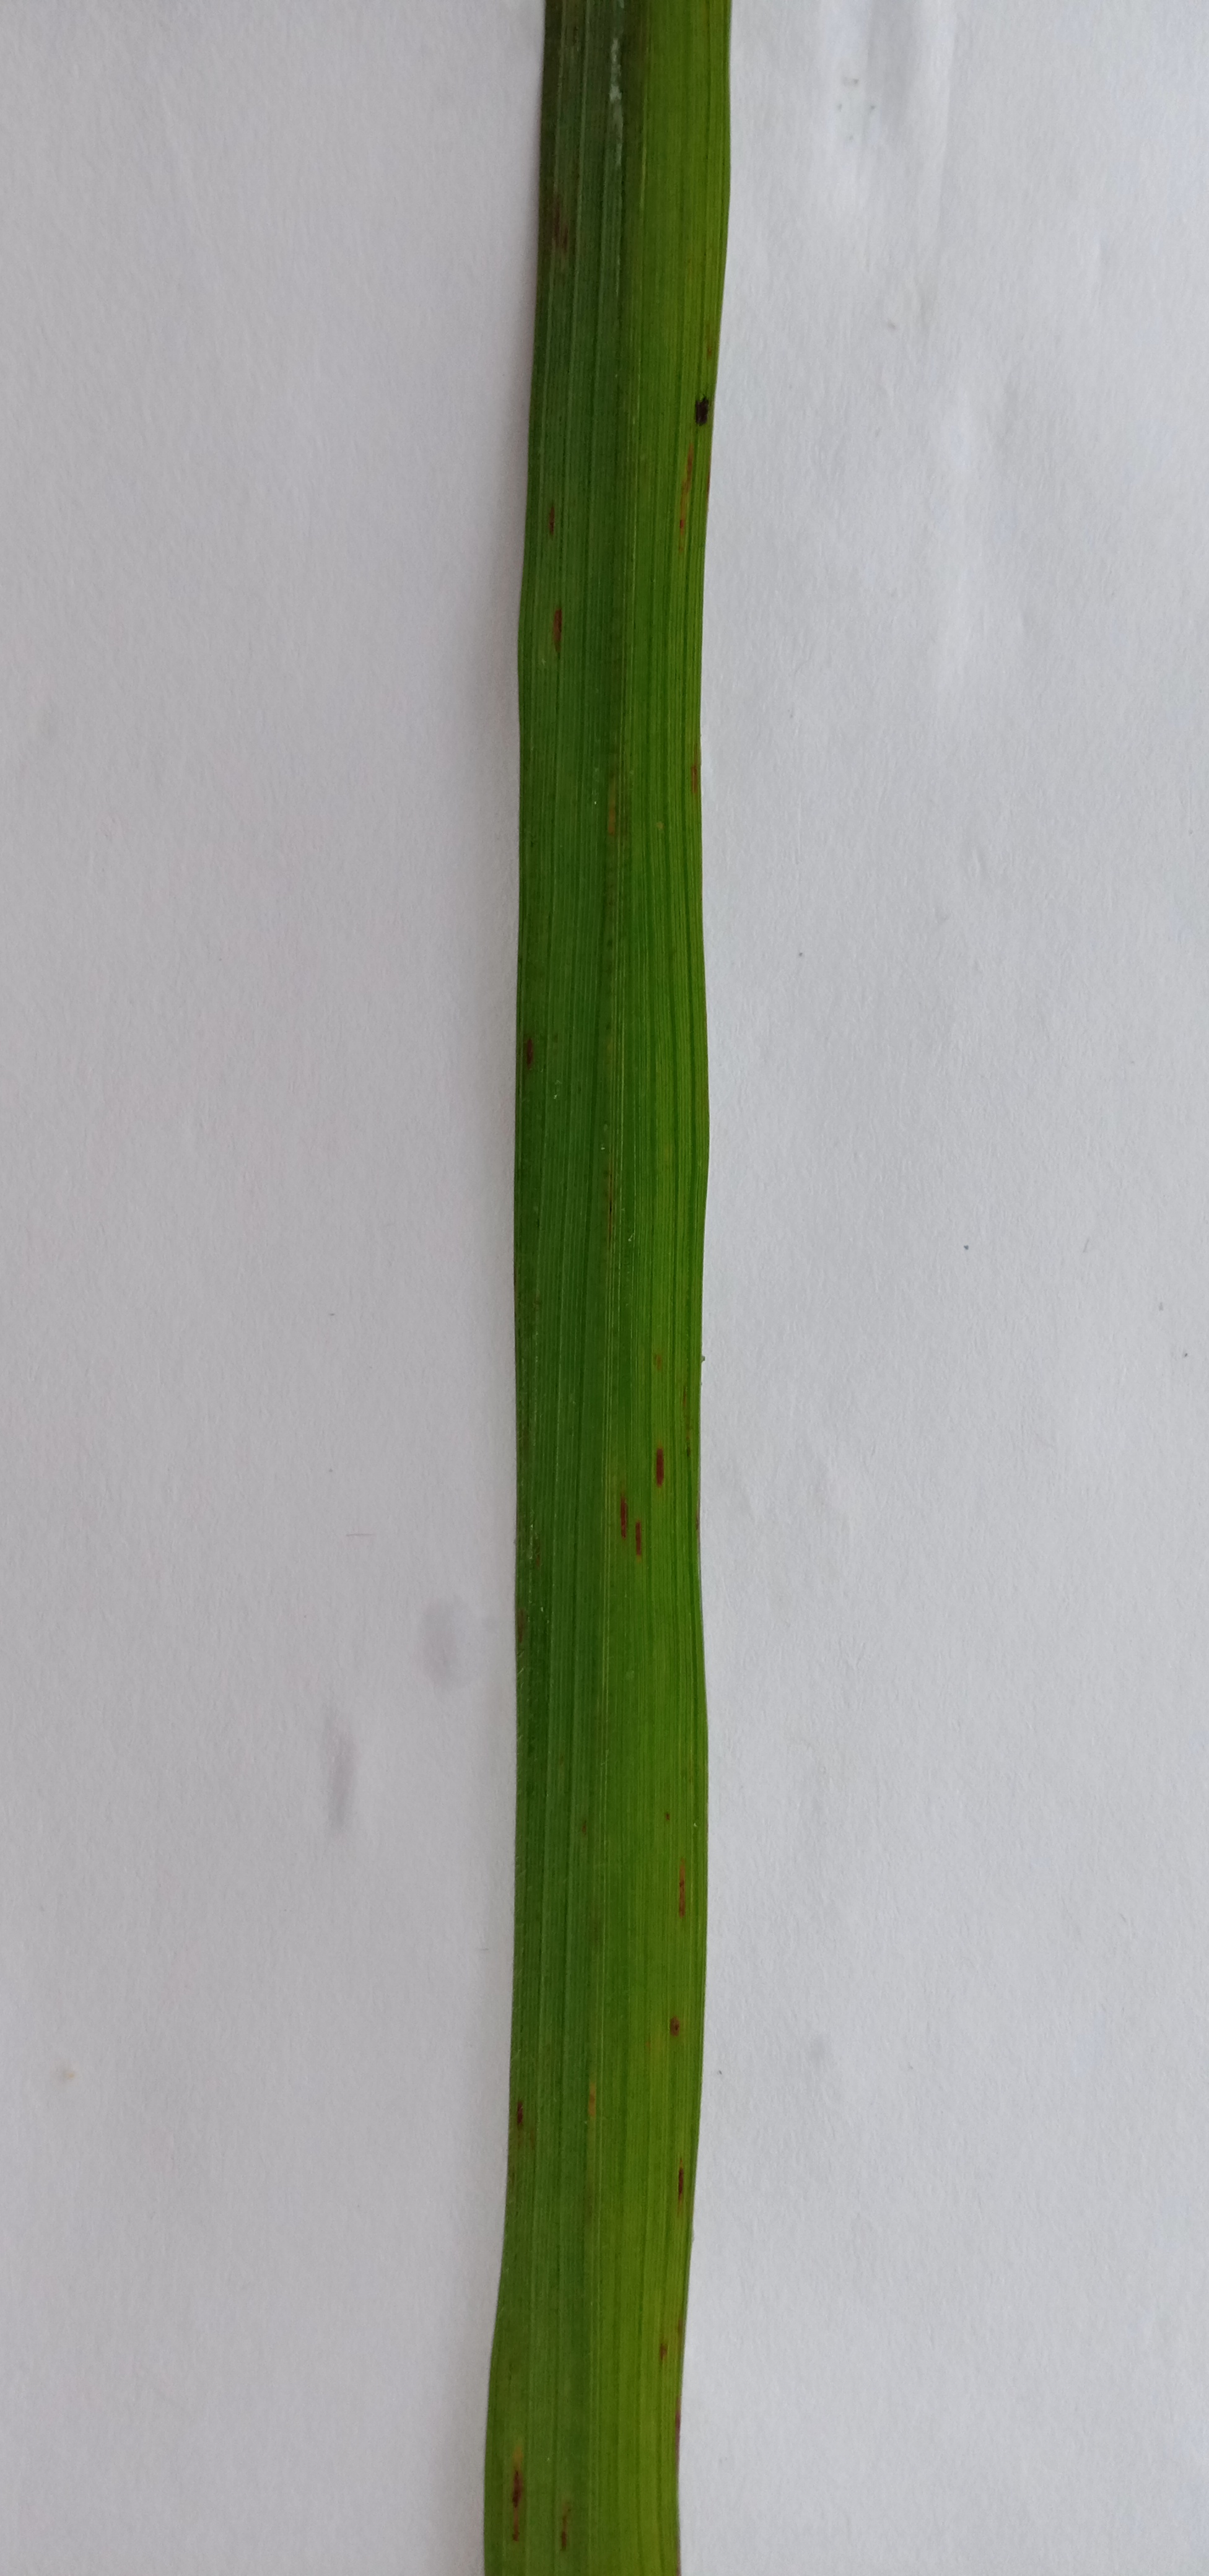
Label: Rice___Leaf_Blast